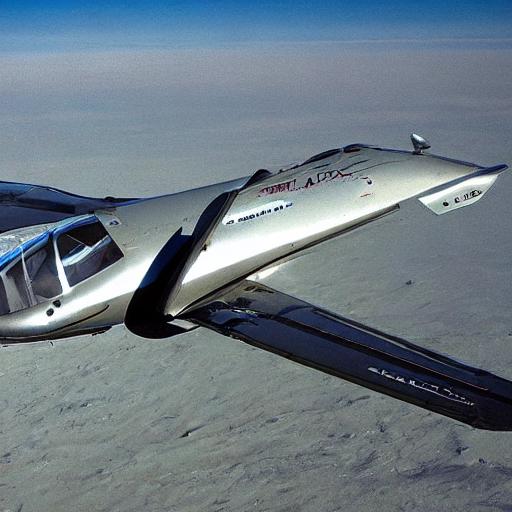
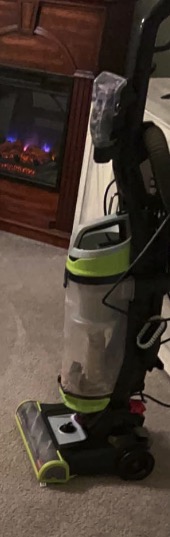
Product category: items_vacuum
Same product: no